Pierre Nauwelaert

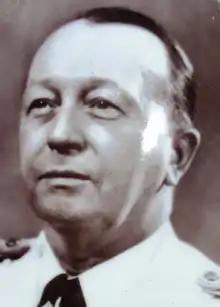

Pierre Nauwelaert (17 March 1903 – 8 February 1969) was a Belgian colonial administrator. He was interim governor of Équateur Province from 1950 to 1951, and was governor of Léopoldville Province from 1953 to 1955.